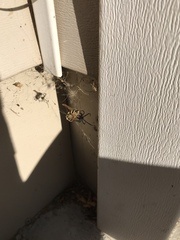
Species: Lactrodectus_hesperus